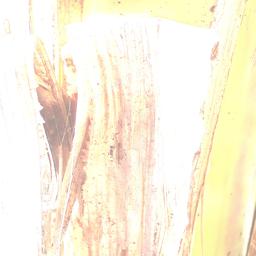
Label: BACTERIAL SOFT ROT